Heart for Freedom

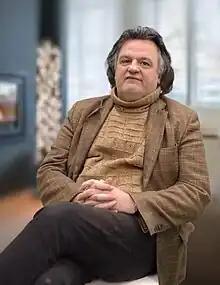
Ab Gietelink

Heart for Freedom participated in the House of Representatives elections of 17 March 2021. The electoral list contained 21 candidates, including Anna Zeven as lead candidate, Willem Engel and Ab Gietelink. The party program did not state a position on Dutch COVID-19 policy, although Engel, frontman of COVID-19 skeptic movement Viruswaarheid, clearly seemed to be of the opinion that all COVID-19 measures should be stopped immediately.